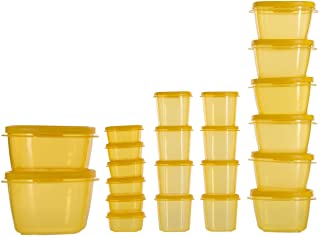
Label: plastic